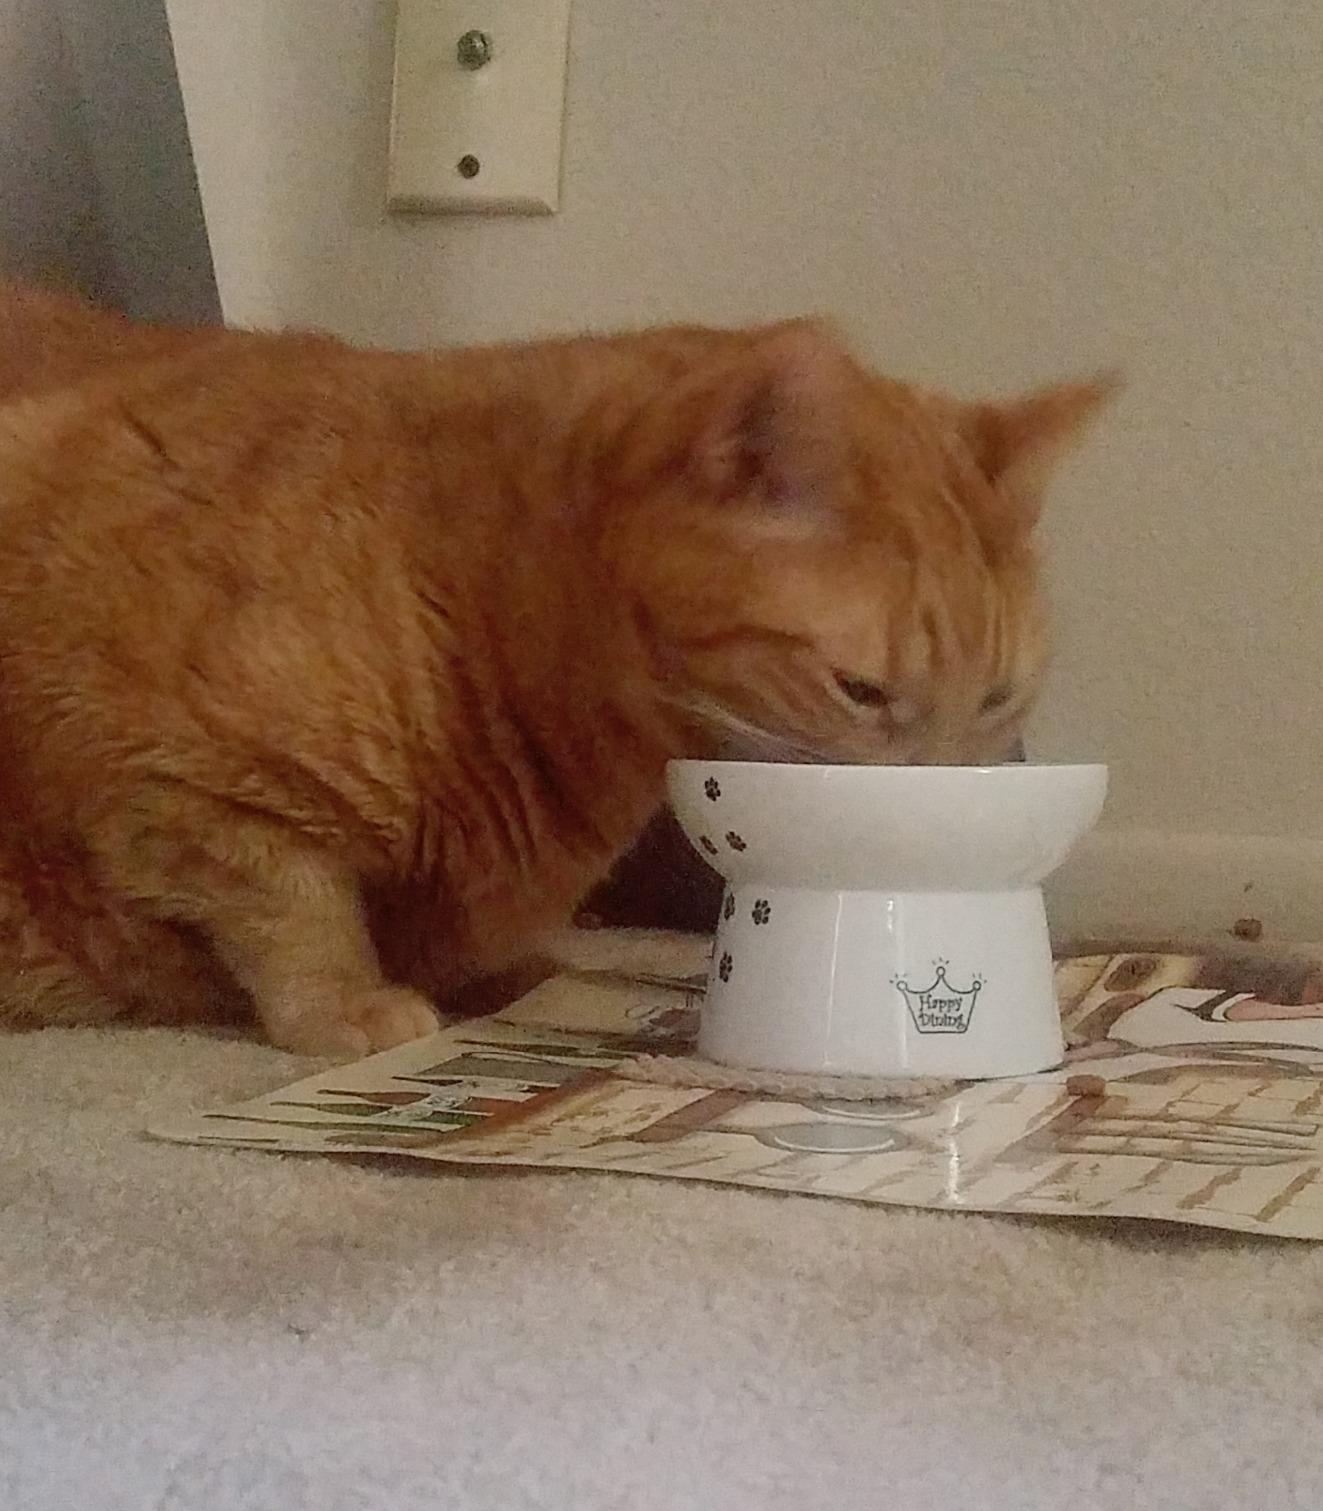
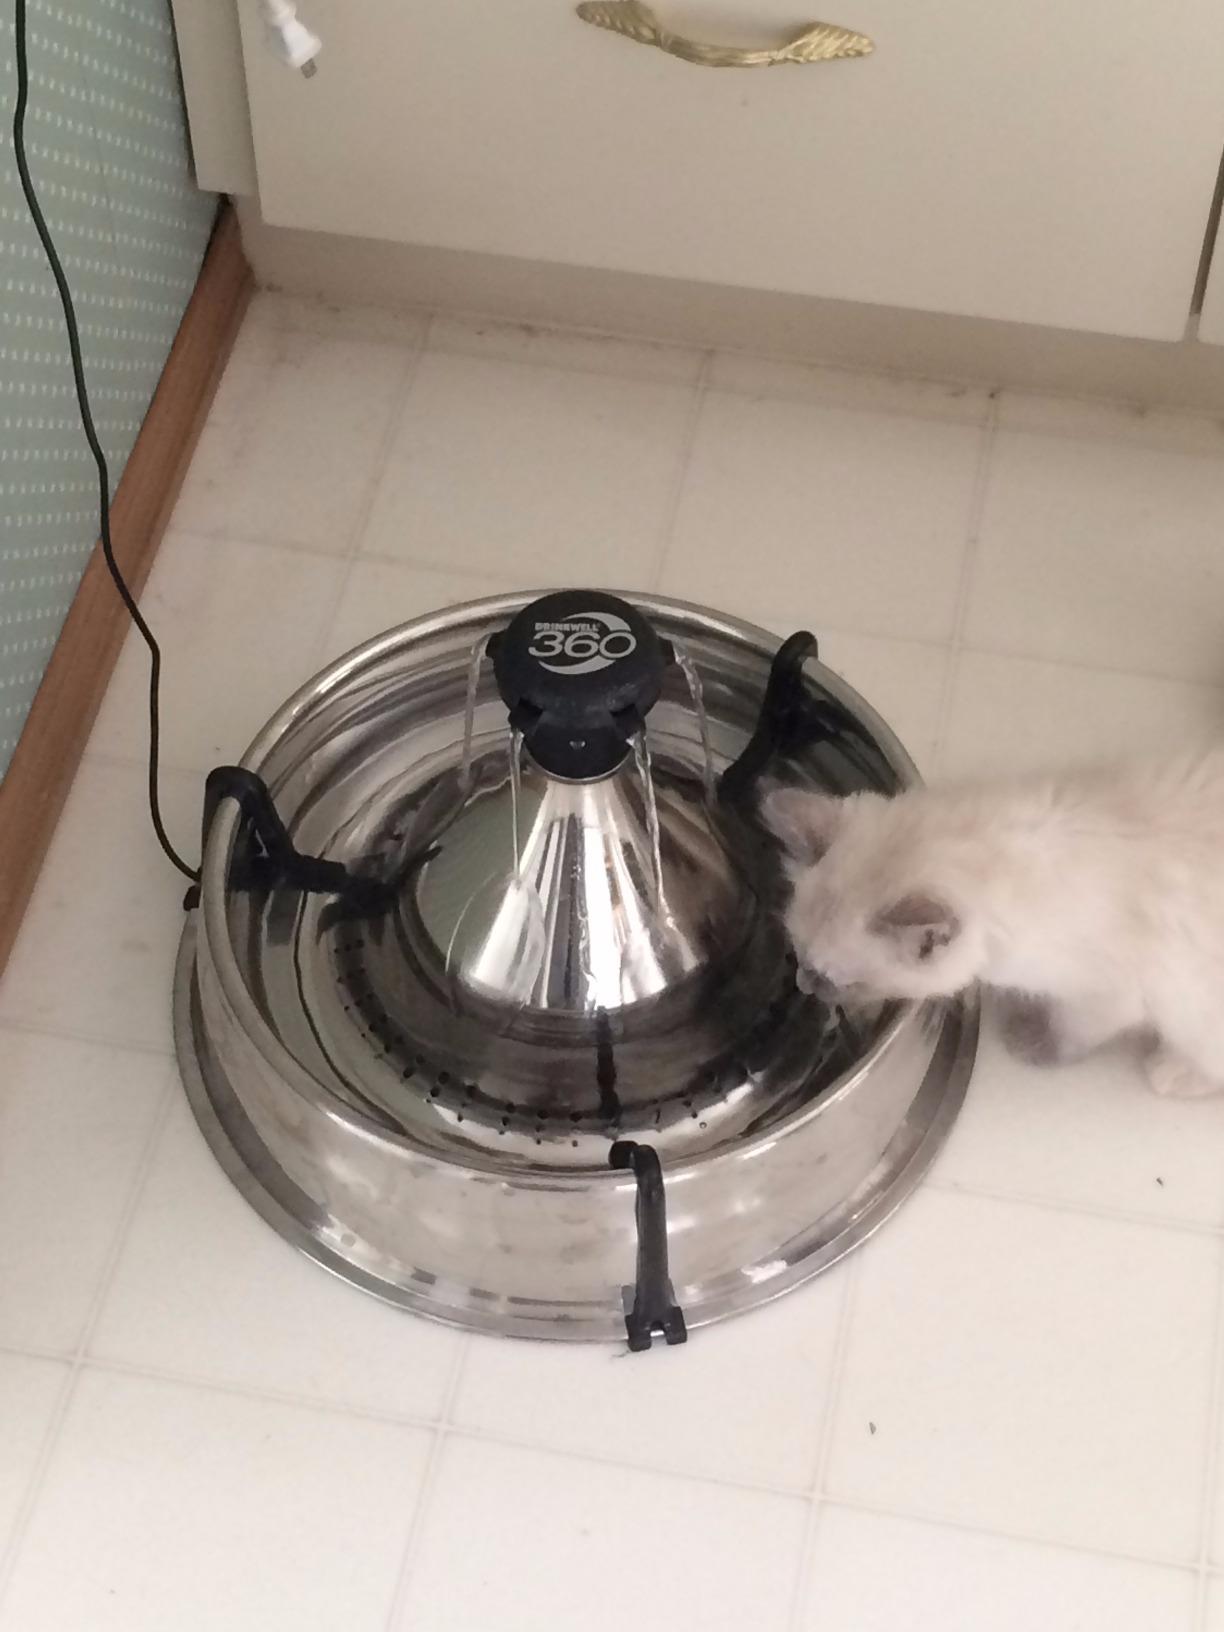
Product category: items_bowl
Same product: no